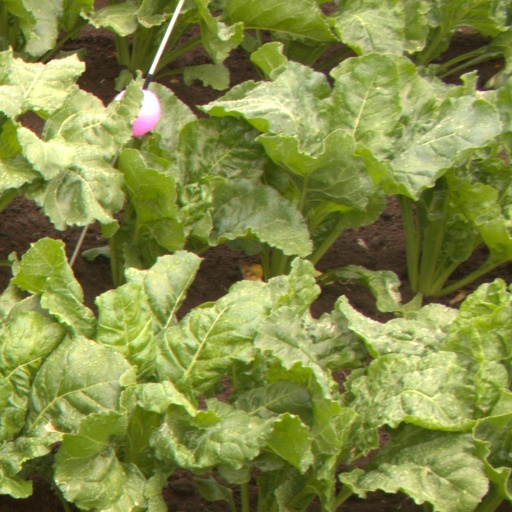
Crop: sugar beet